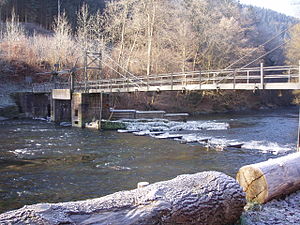
Nagold (flod) / Billedgalleri
Nagold er en 90 kilometer lang flod i den tyske delstat Baden-Württemberg. Den har sit udspring i det nordlige Schwarzwald og munder i byen Pforzheims centrum ud i Enz.